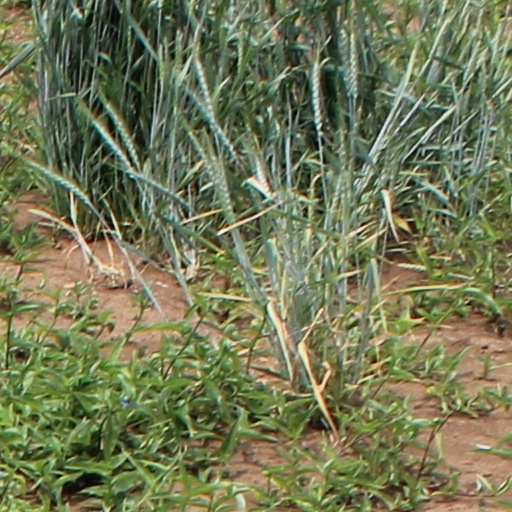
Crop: wheat